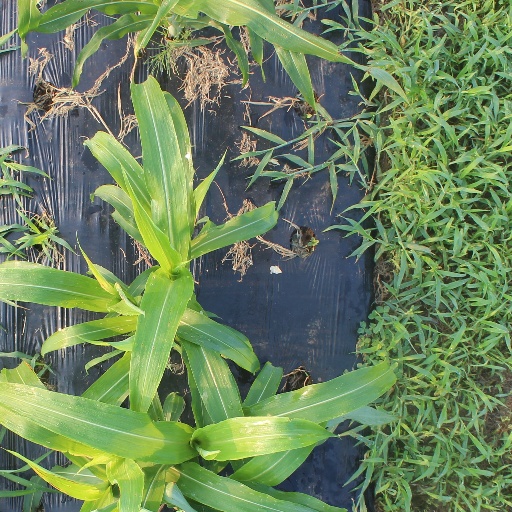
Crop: sorghum